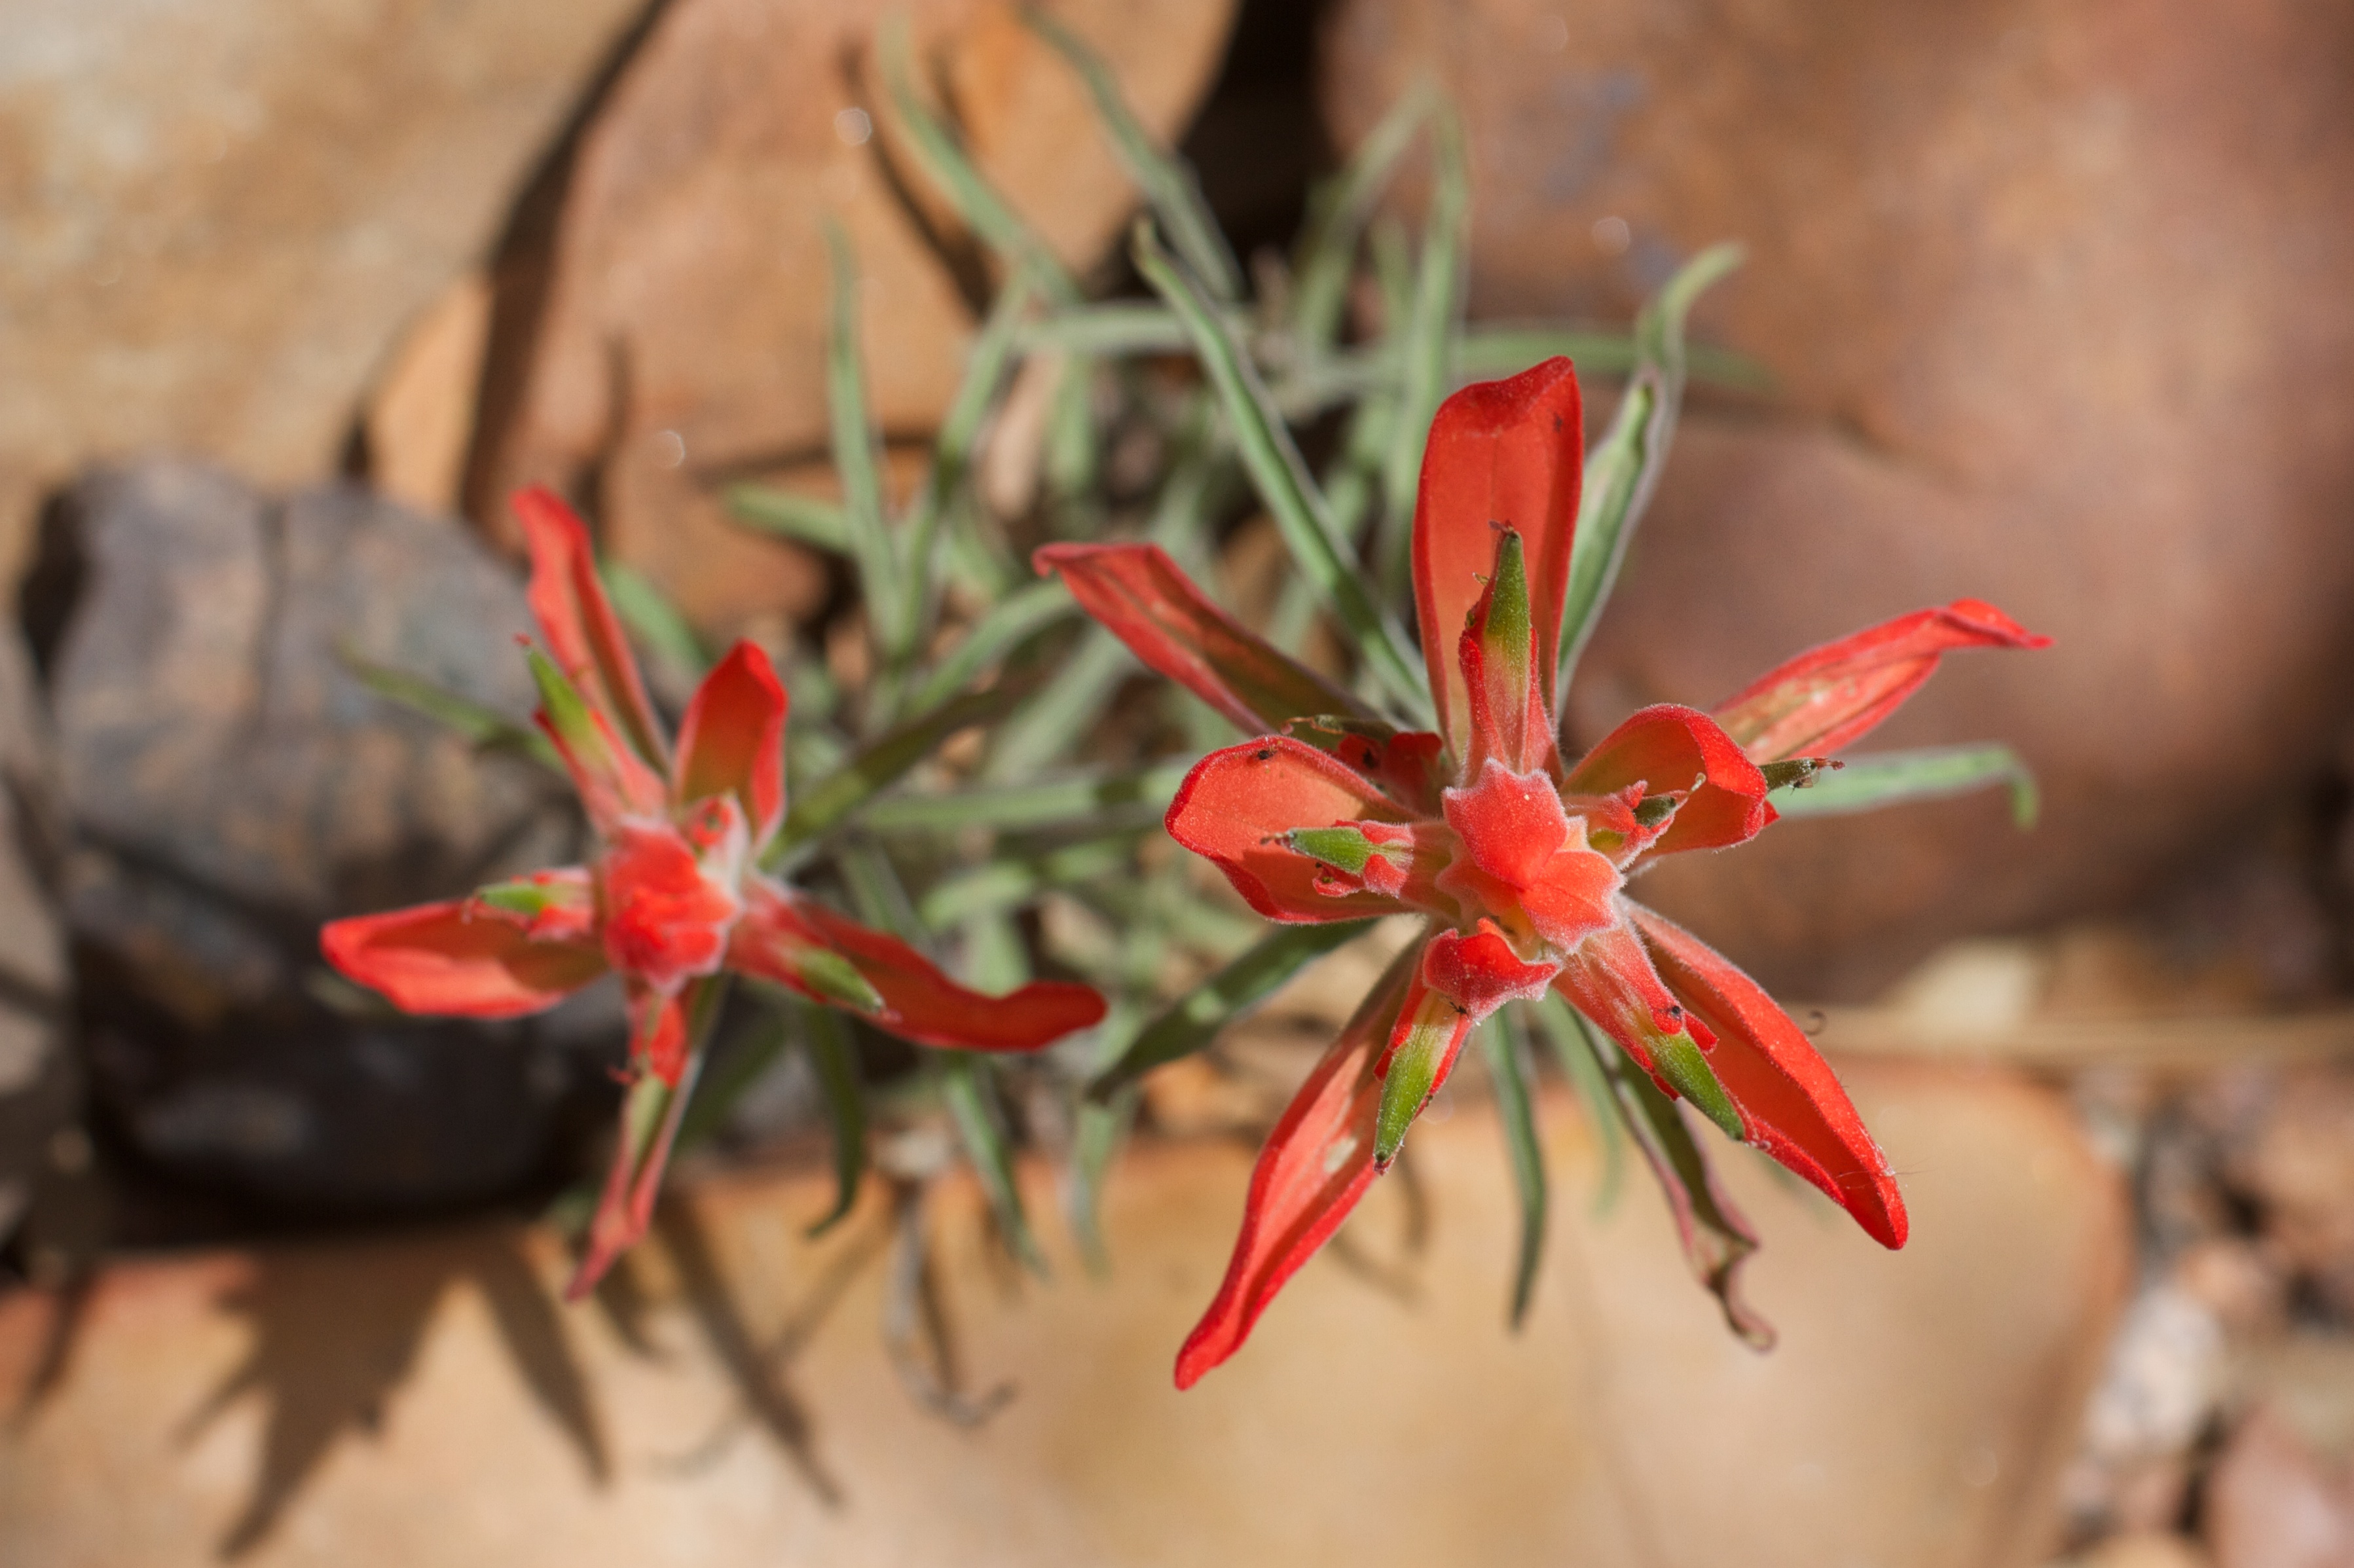
branch, blossom, plant, photography, leaf, flower, petal, spring, red, autumn, botany, flora, wildflower, close up, macro photography, flowering plant, land plant